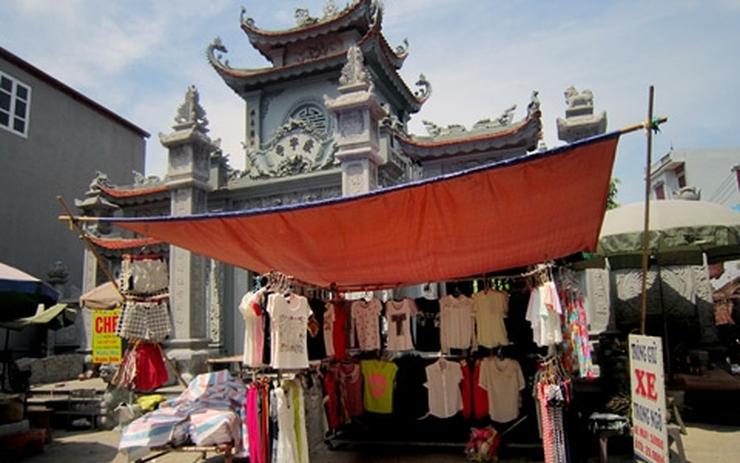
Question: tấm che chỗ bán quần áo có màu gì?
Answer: tấm che có màu xanh dương và cam